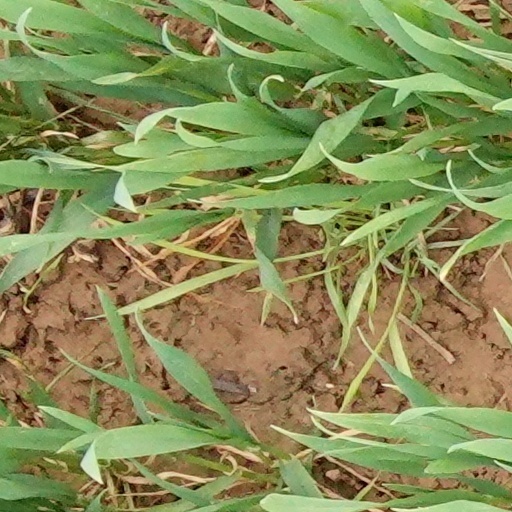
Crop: wheat